Nadja Benaissa

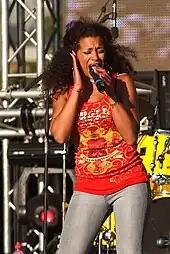
Benaissa in concert in Kiel in 2008

On 11 April 2009, shortly before the release of the band's fifth studio album "Welcome to the Dance", Benaissa was arrested on suspicion of having had unprotected intercourse on several occasions in 2004 and 2006 without beforehand informing her partners that she was HIV-positive, allegedly infecting one partner with HIV. She was remanded into custody, after a judge ruled there was a danger she might repeat the alleged offence, but eventually released on 21 April 2009, subject to unnamed conditions. Although her lawyers tried to ban the media from reporting on Benaissa's previously unknown HIV infection, interviews with the public prosecutor's office led to her being outed and subjected to intense hostility and public humiliation. As a result, No Angels had several advertising contracts canceled and the commercial success of "Welcome to the Dance" and its singles suffered significantly from the negative press.